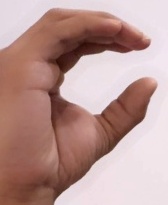
ASL sign: C